Say My Name

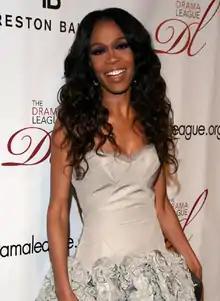
The video for "Say My Name" marked the band debut of Michelle Williams (pictured) and Farrah Franklin.

Conflict among members of the group arose in December 1999, following allegations that the group's manager and Knowles' father, Mathew Knowles, was withholding group profits from Luckett and Roberson. They then allegedly asked Knowles for more money; they were dismissed from the group in January 2000. That same month, Mathew Knowles recruited Franklin and Williams to replace both without the signed members' consent or knowledge. The video for "Say My Name" was then filmed with little time for the new members to learn the choreography. The video premiered on February 15, 2000, with Franklin and Williams alongside Knowles and Rowland, on MTV and BET simultaneously with the publication of a press release announcing the line-up change. Luckett and Roberson's vocals still appear on the song, despite their absence from the video. Franklin and Williams's vocals are not included on the track.